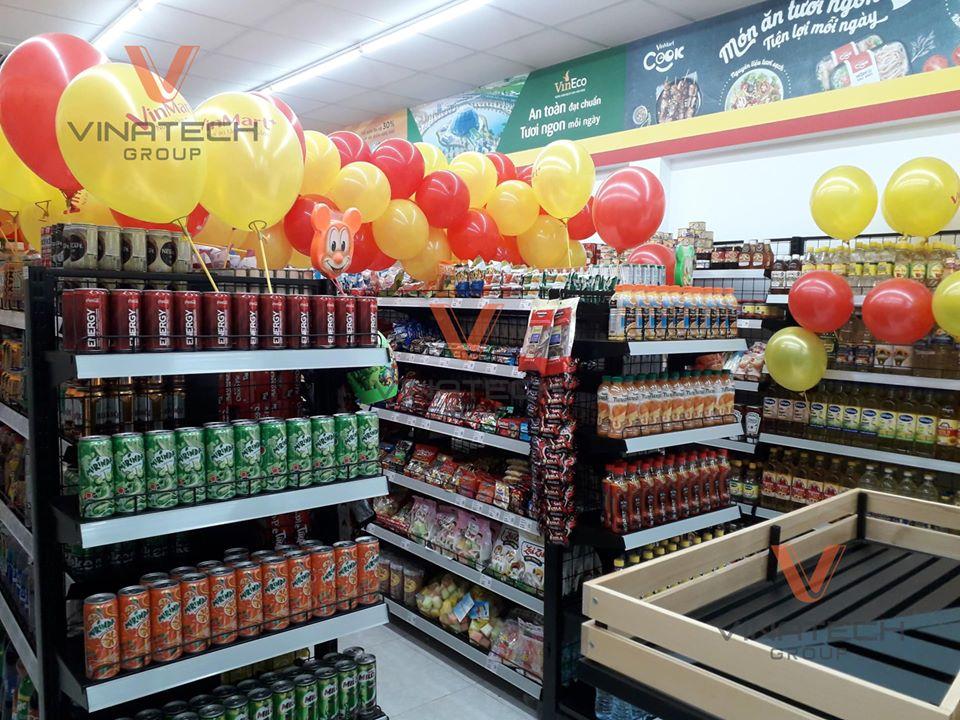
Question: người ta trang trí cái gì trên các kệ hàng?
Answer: người ta trang trí những quả bóng bay trên các kệ hàng